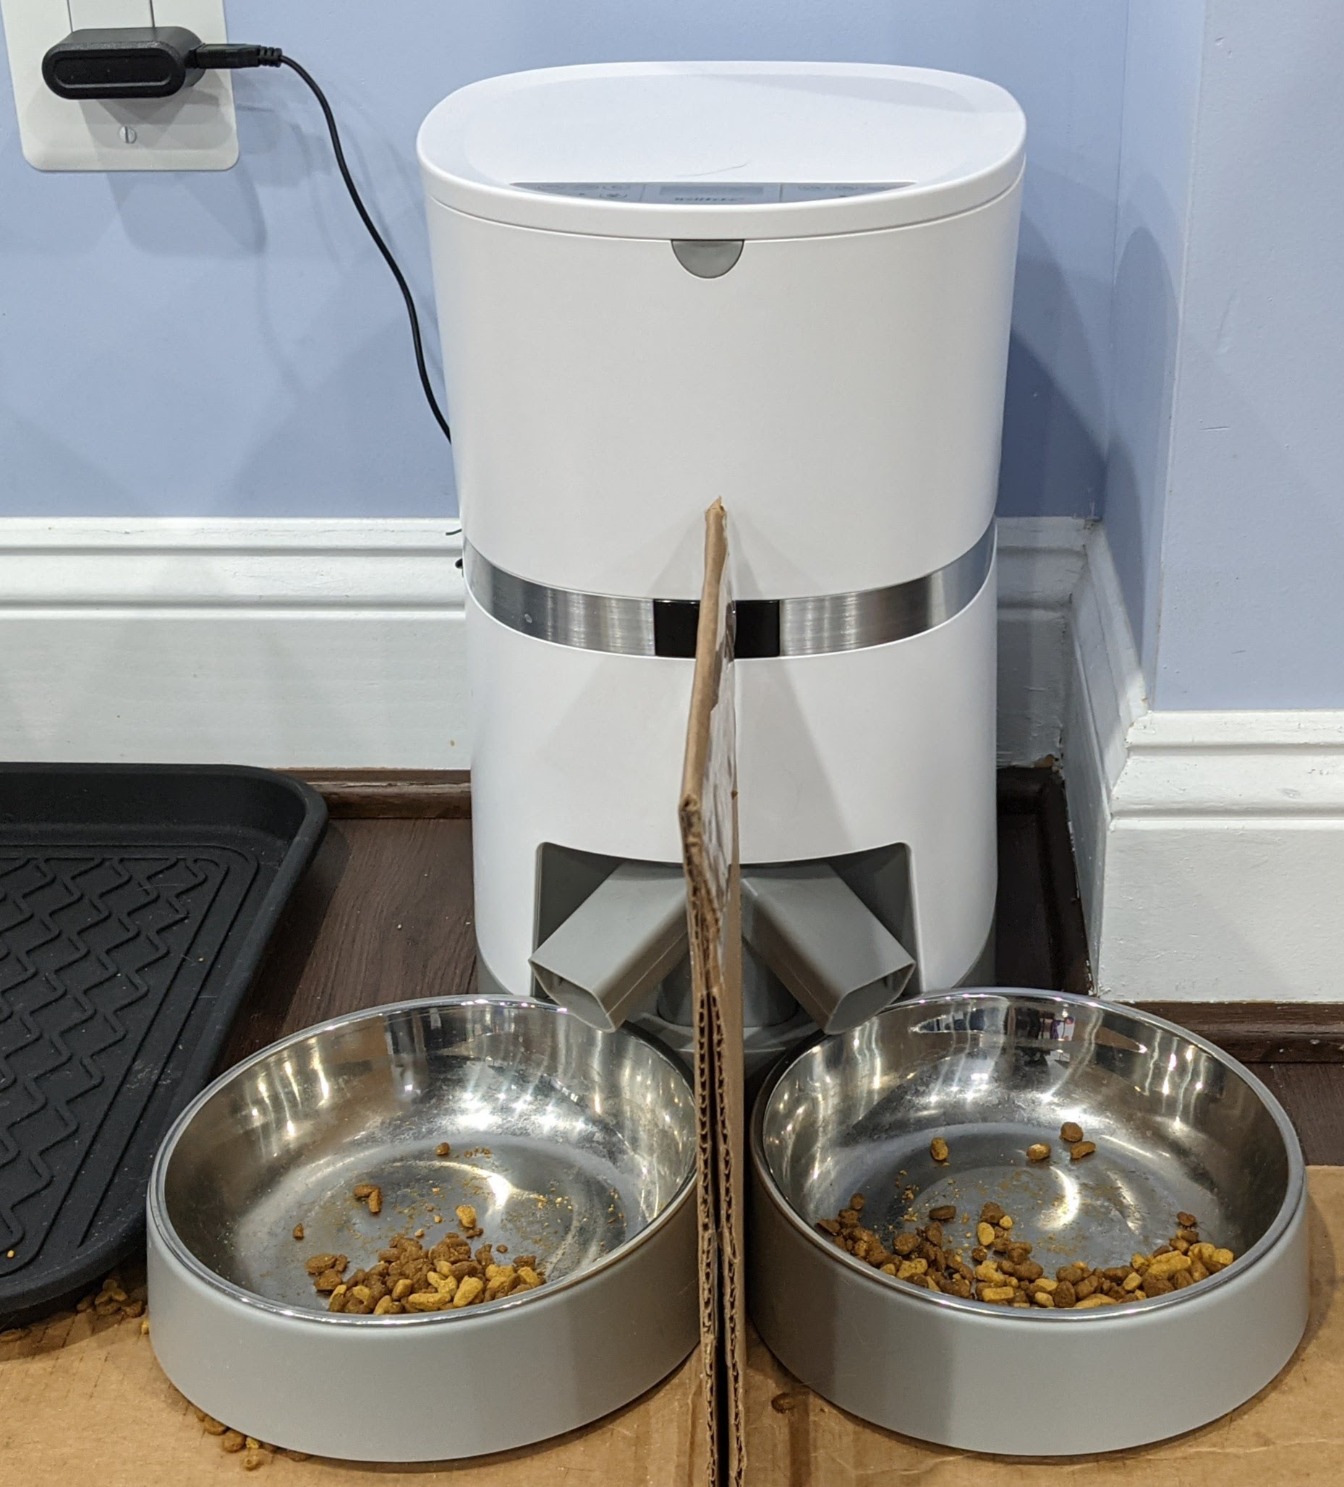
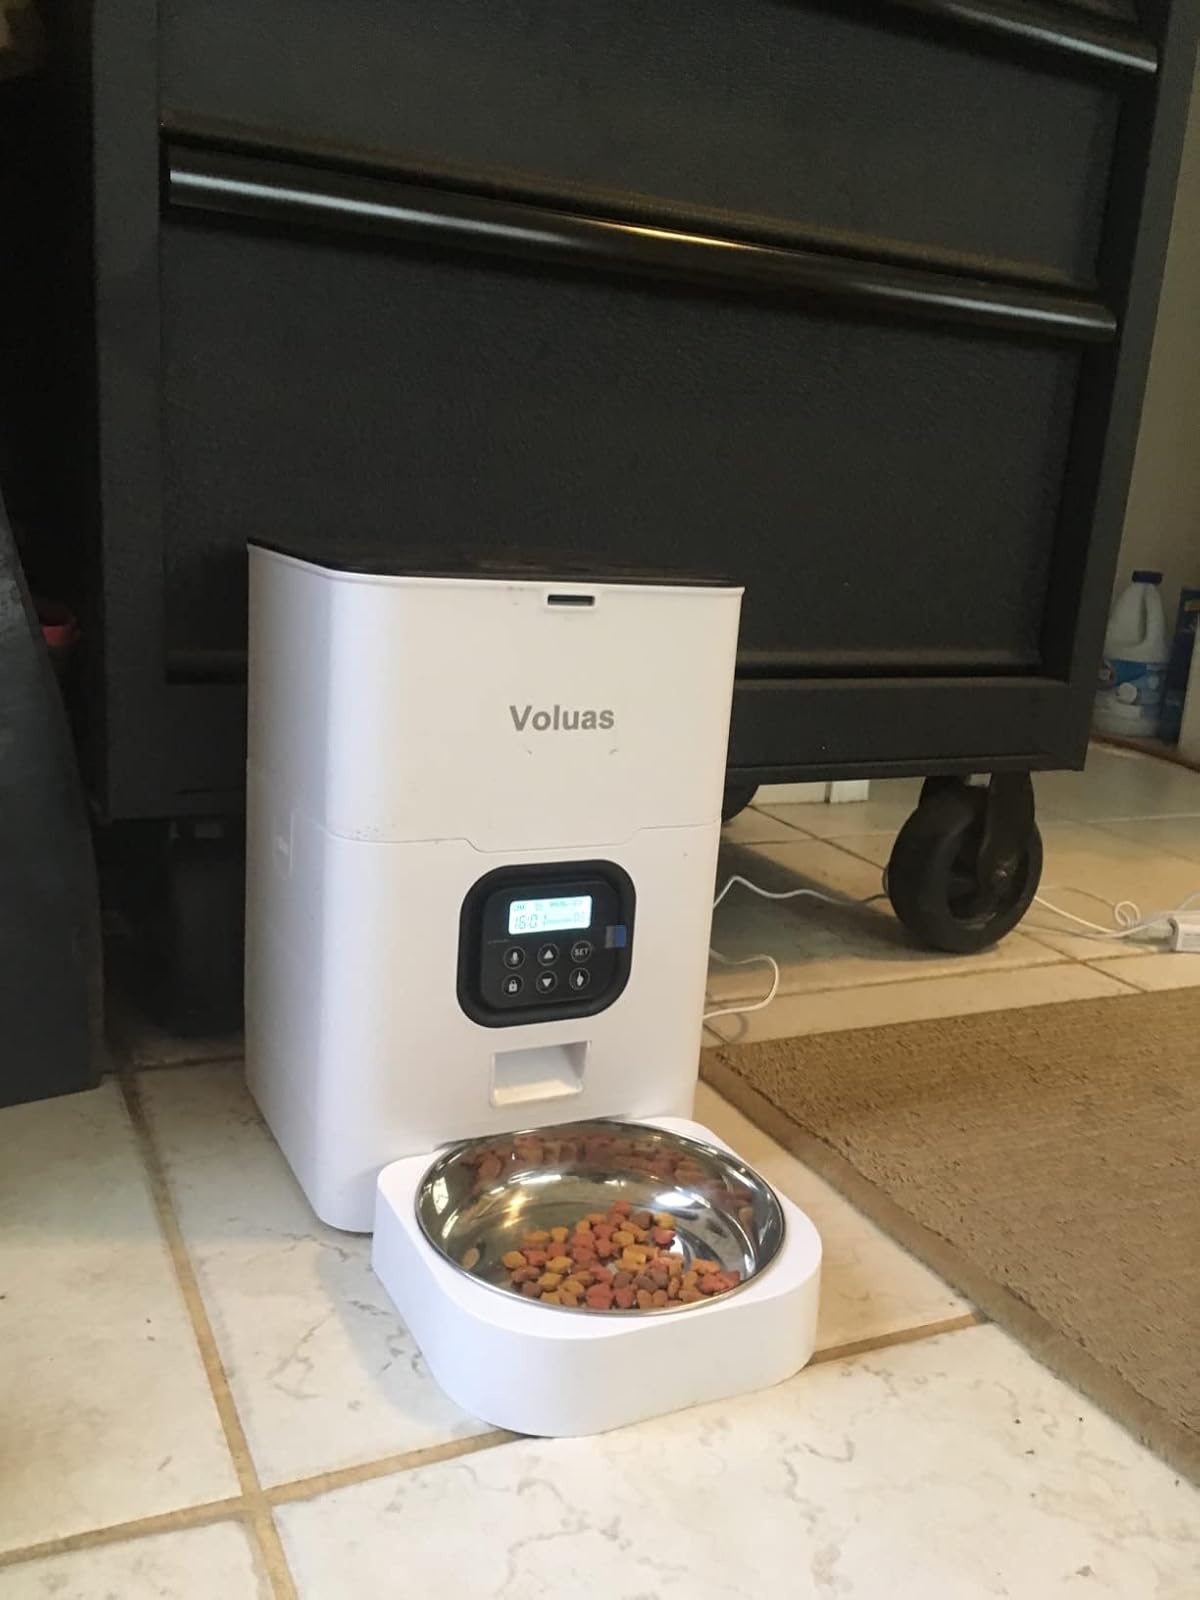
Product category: items_feeder
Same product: no